Jupiter (god)

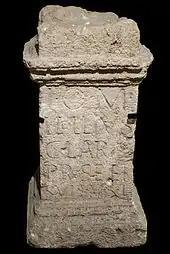
Narrow stone altar, with inscription

A dominant line of scholarship has held that Rome lacked a body of myths in its earliest period, or that this original mythology has been irrecoverably obscured by the influence of the Greek narrative tradition. After the influence of Greek culture on Roman culture, Latin literature and iconography reinterpreted the myths of Zeus in depictions and narratives of Jupiter. In the legendary history of Rome, Jupiter is often connected to kings and kingship.